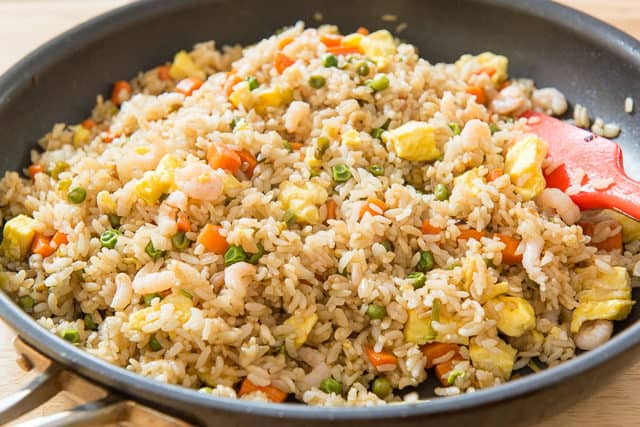
Dish: fried_rice